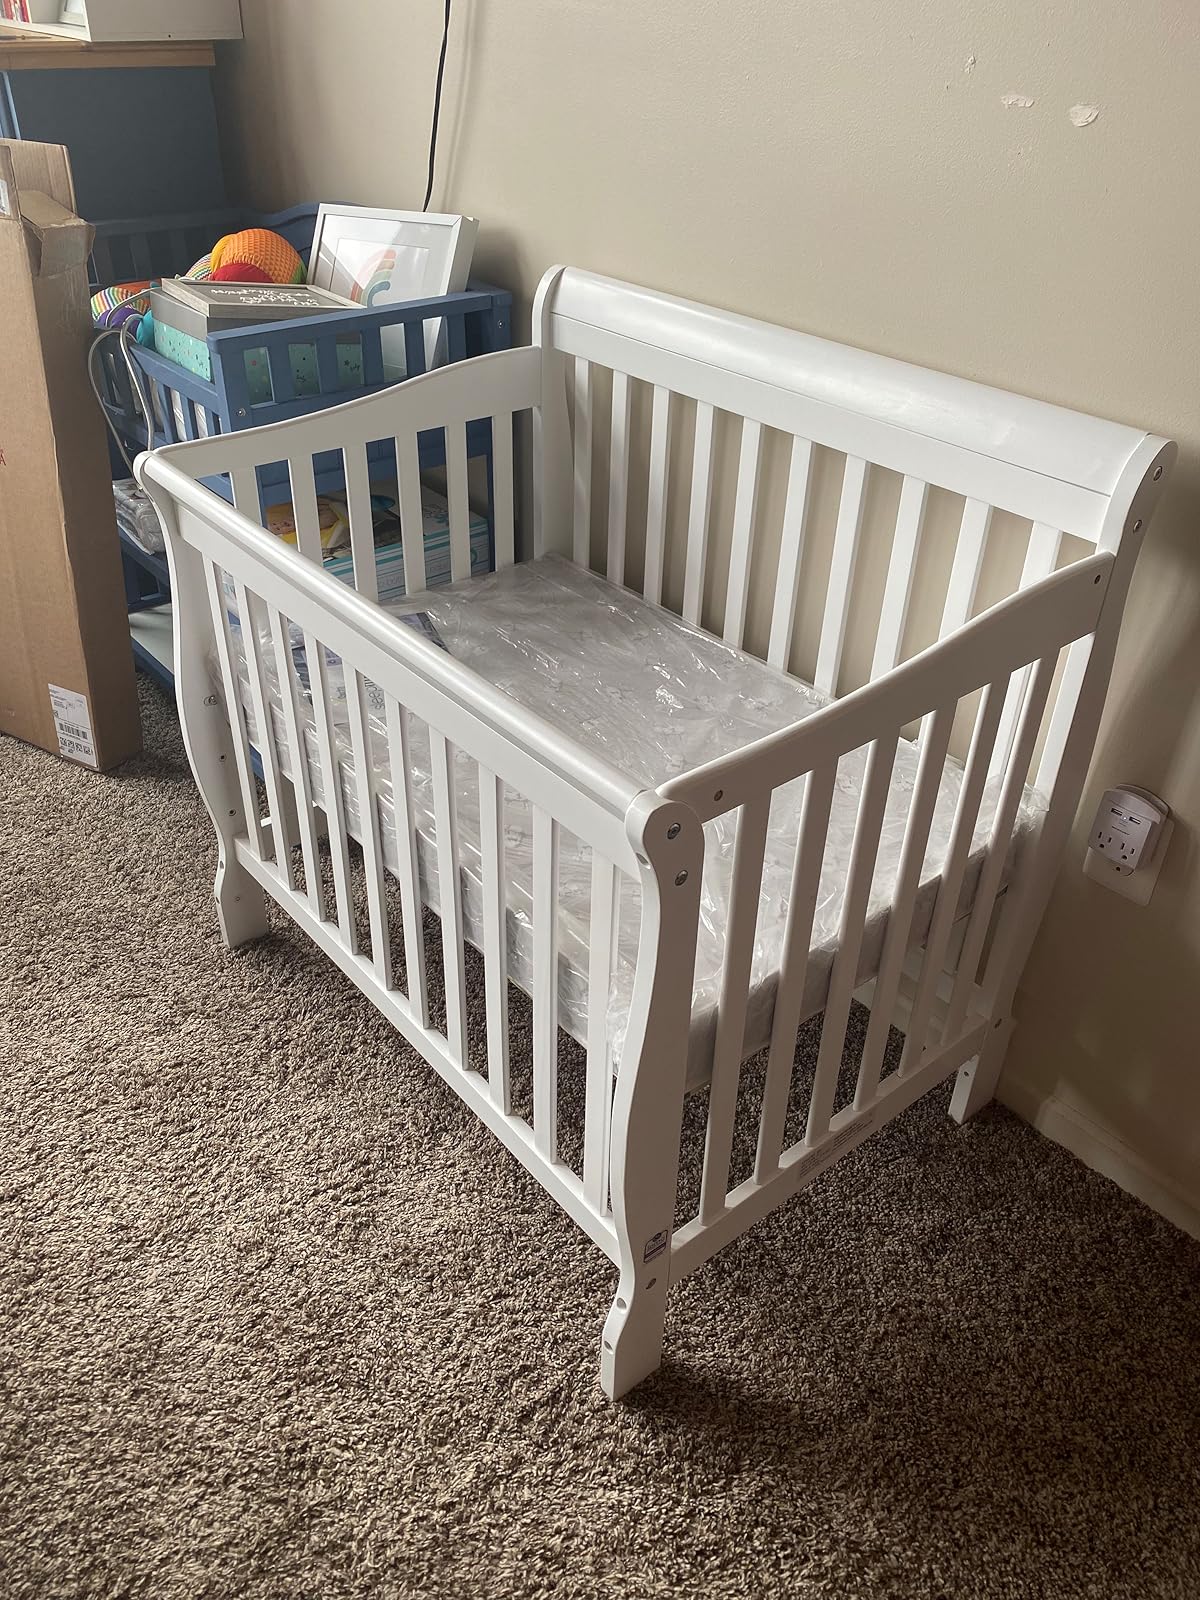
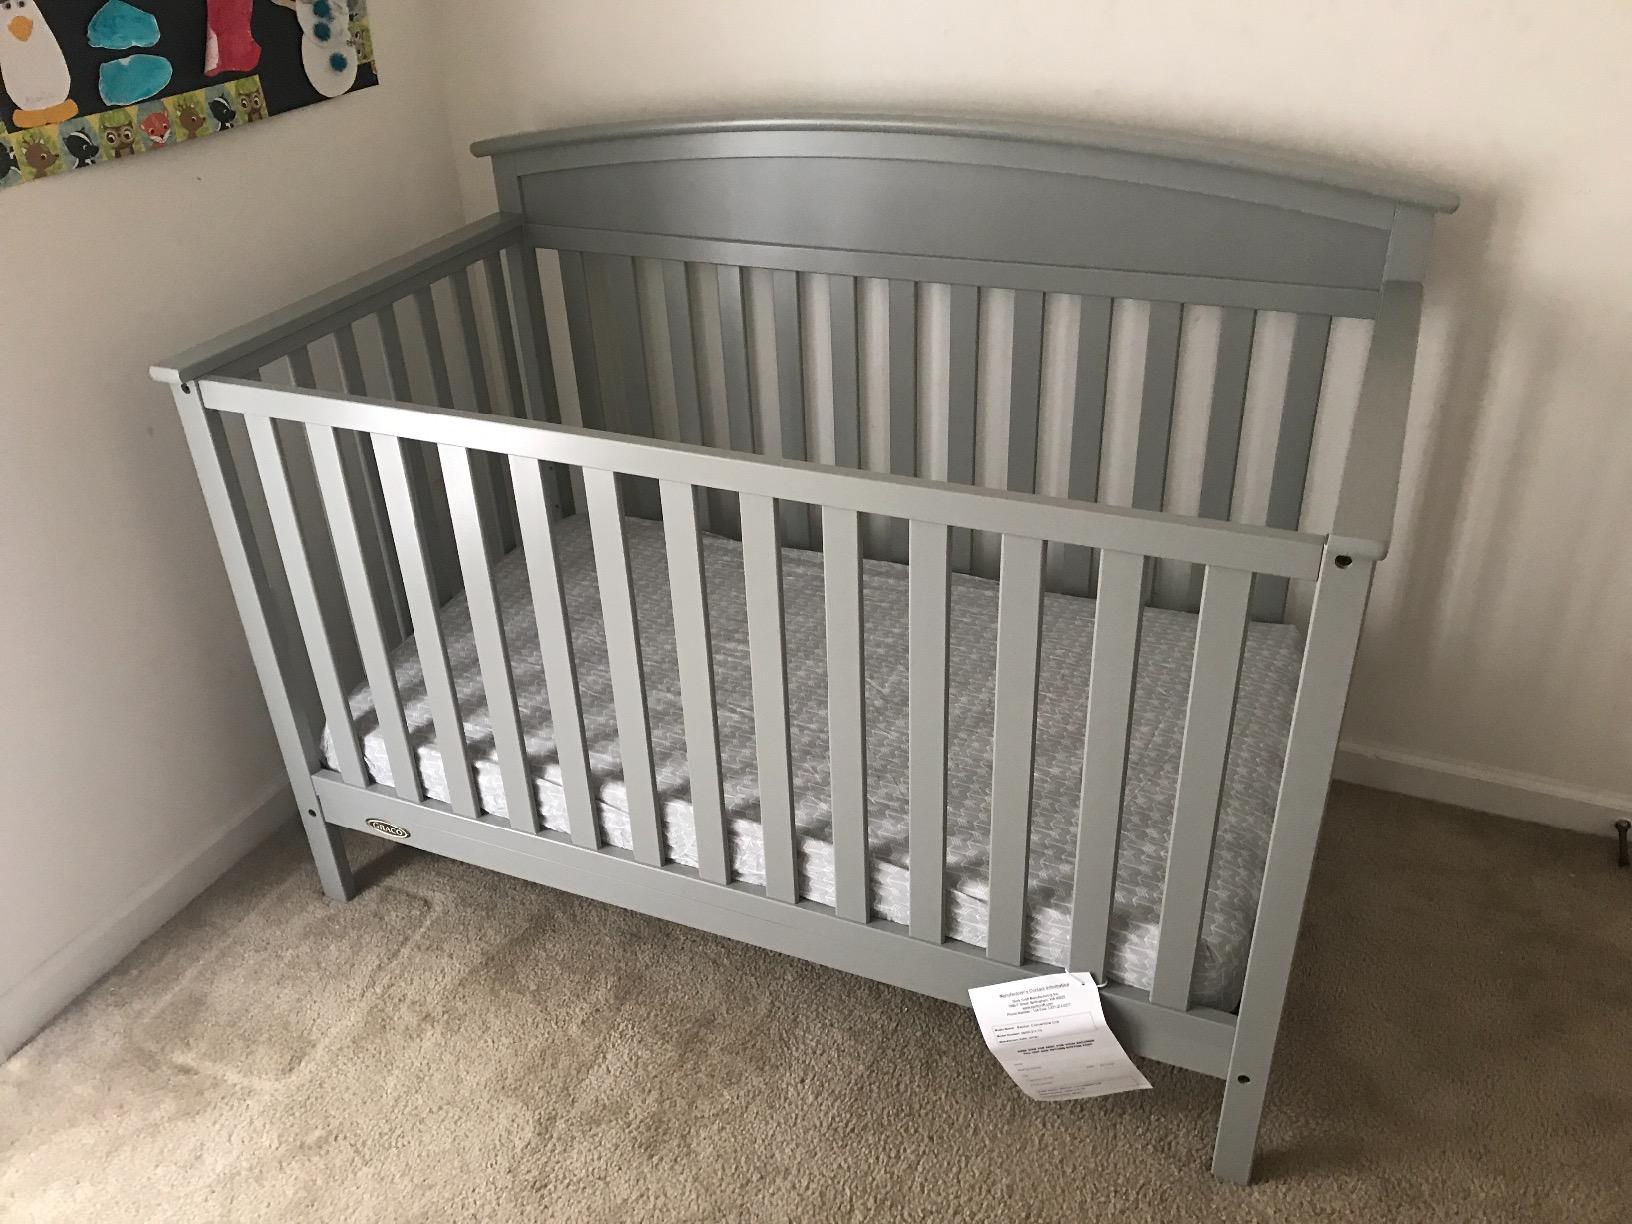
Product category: products_crib
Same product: no